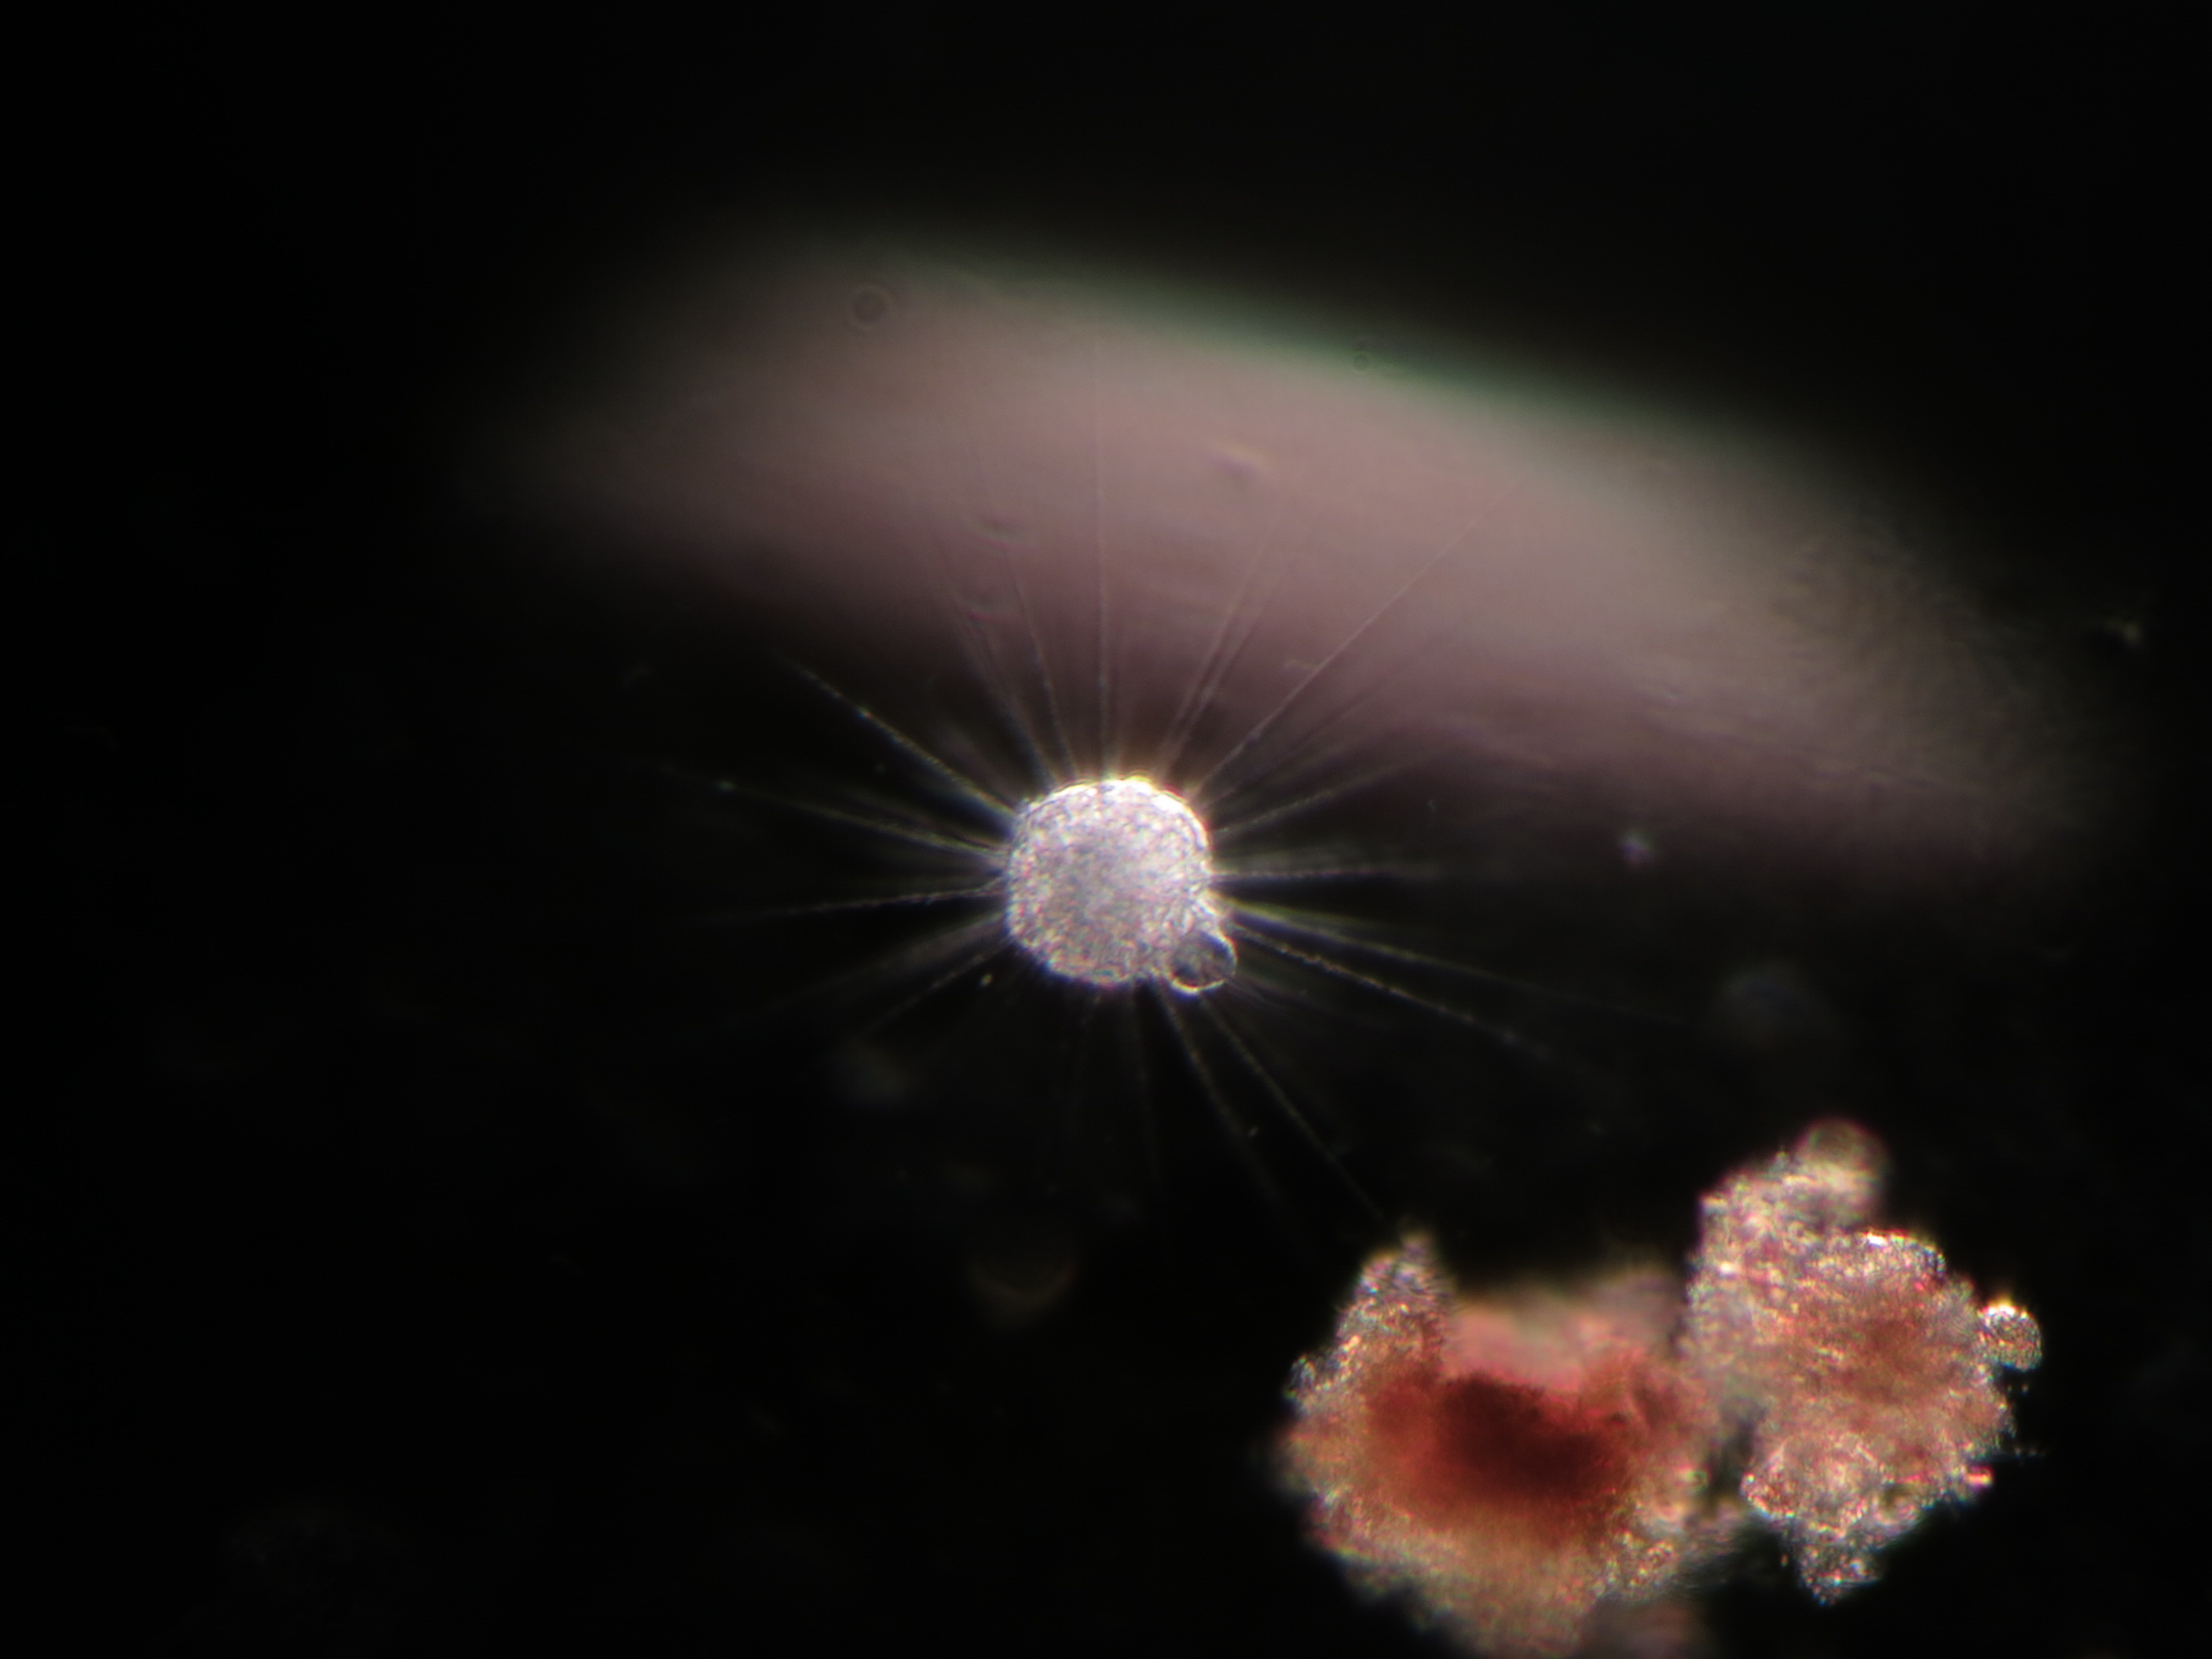
flower, biology, invertebrate, close up, einzeller, protozoen, mikrofotografie, mikrofoto, mikroskopie, protozoon, macro photography, marine biology, marine invertebrates